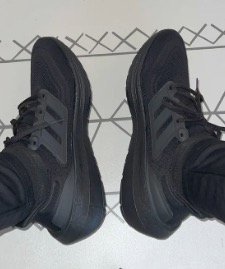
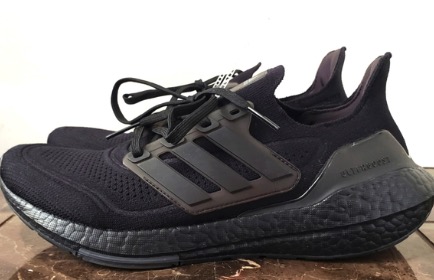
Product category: misc
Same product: yes